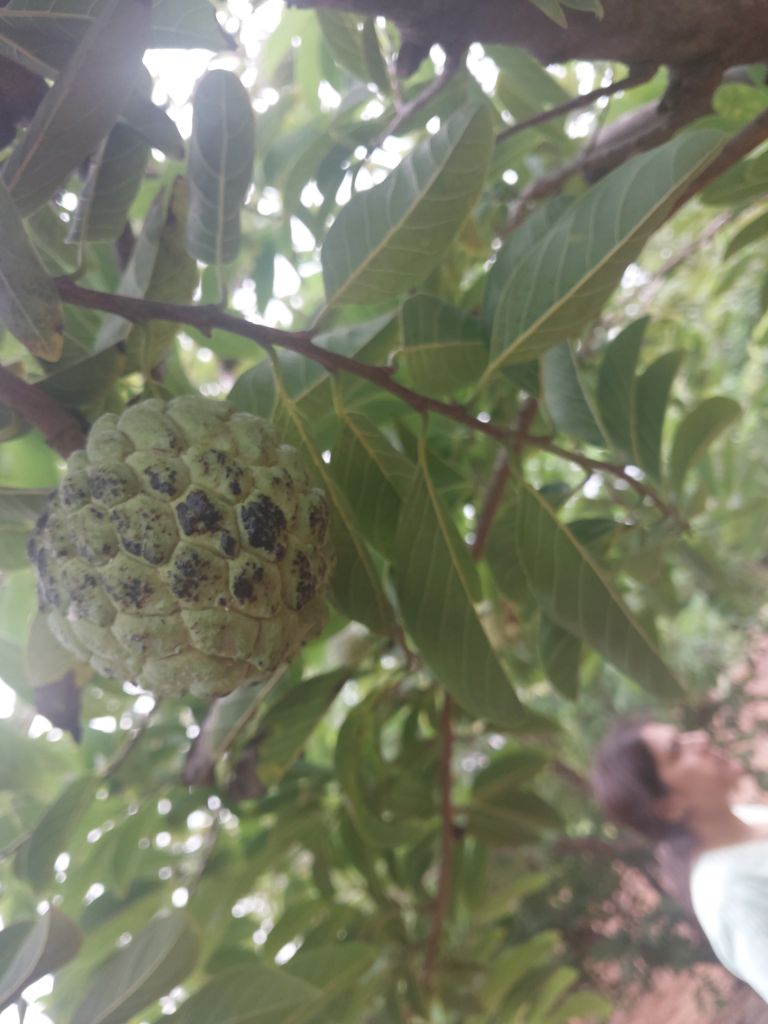
Disease label: Blank Canker